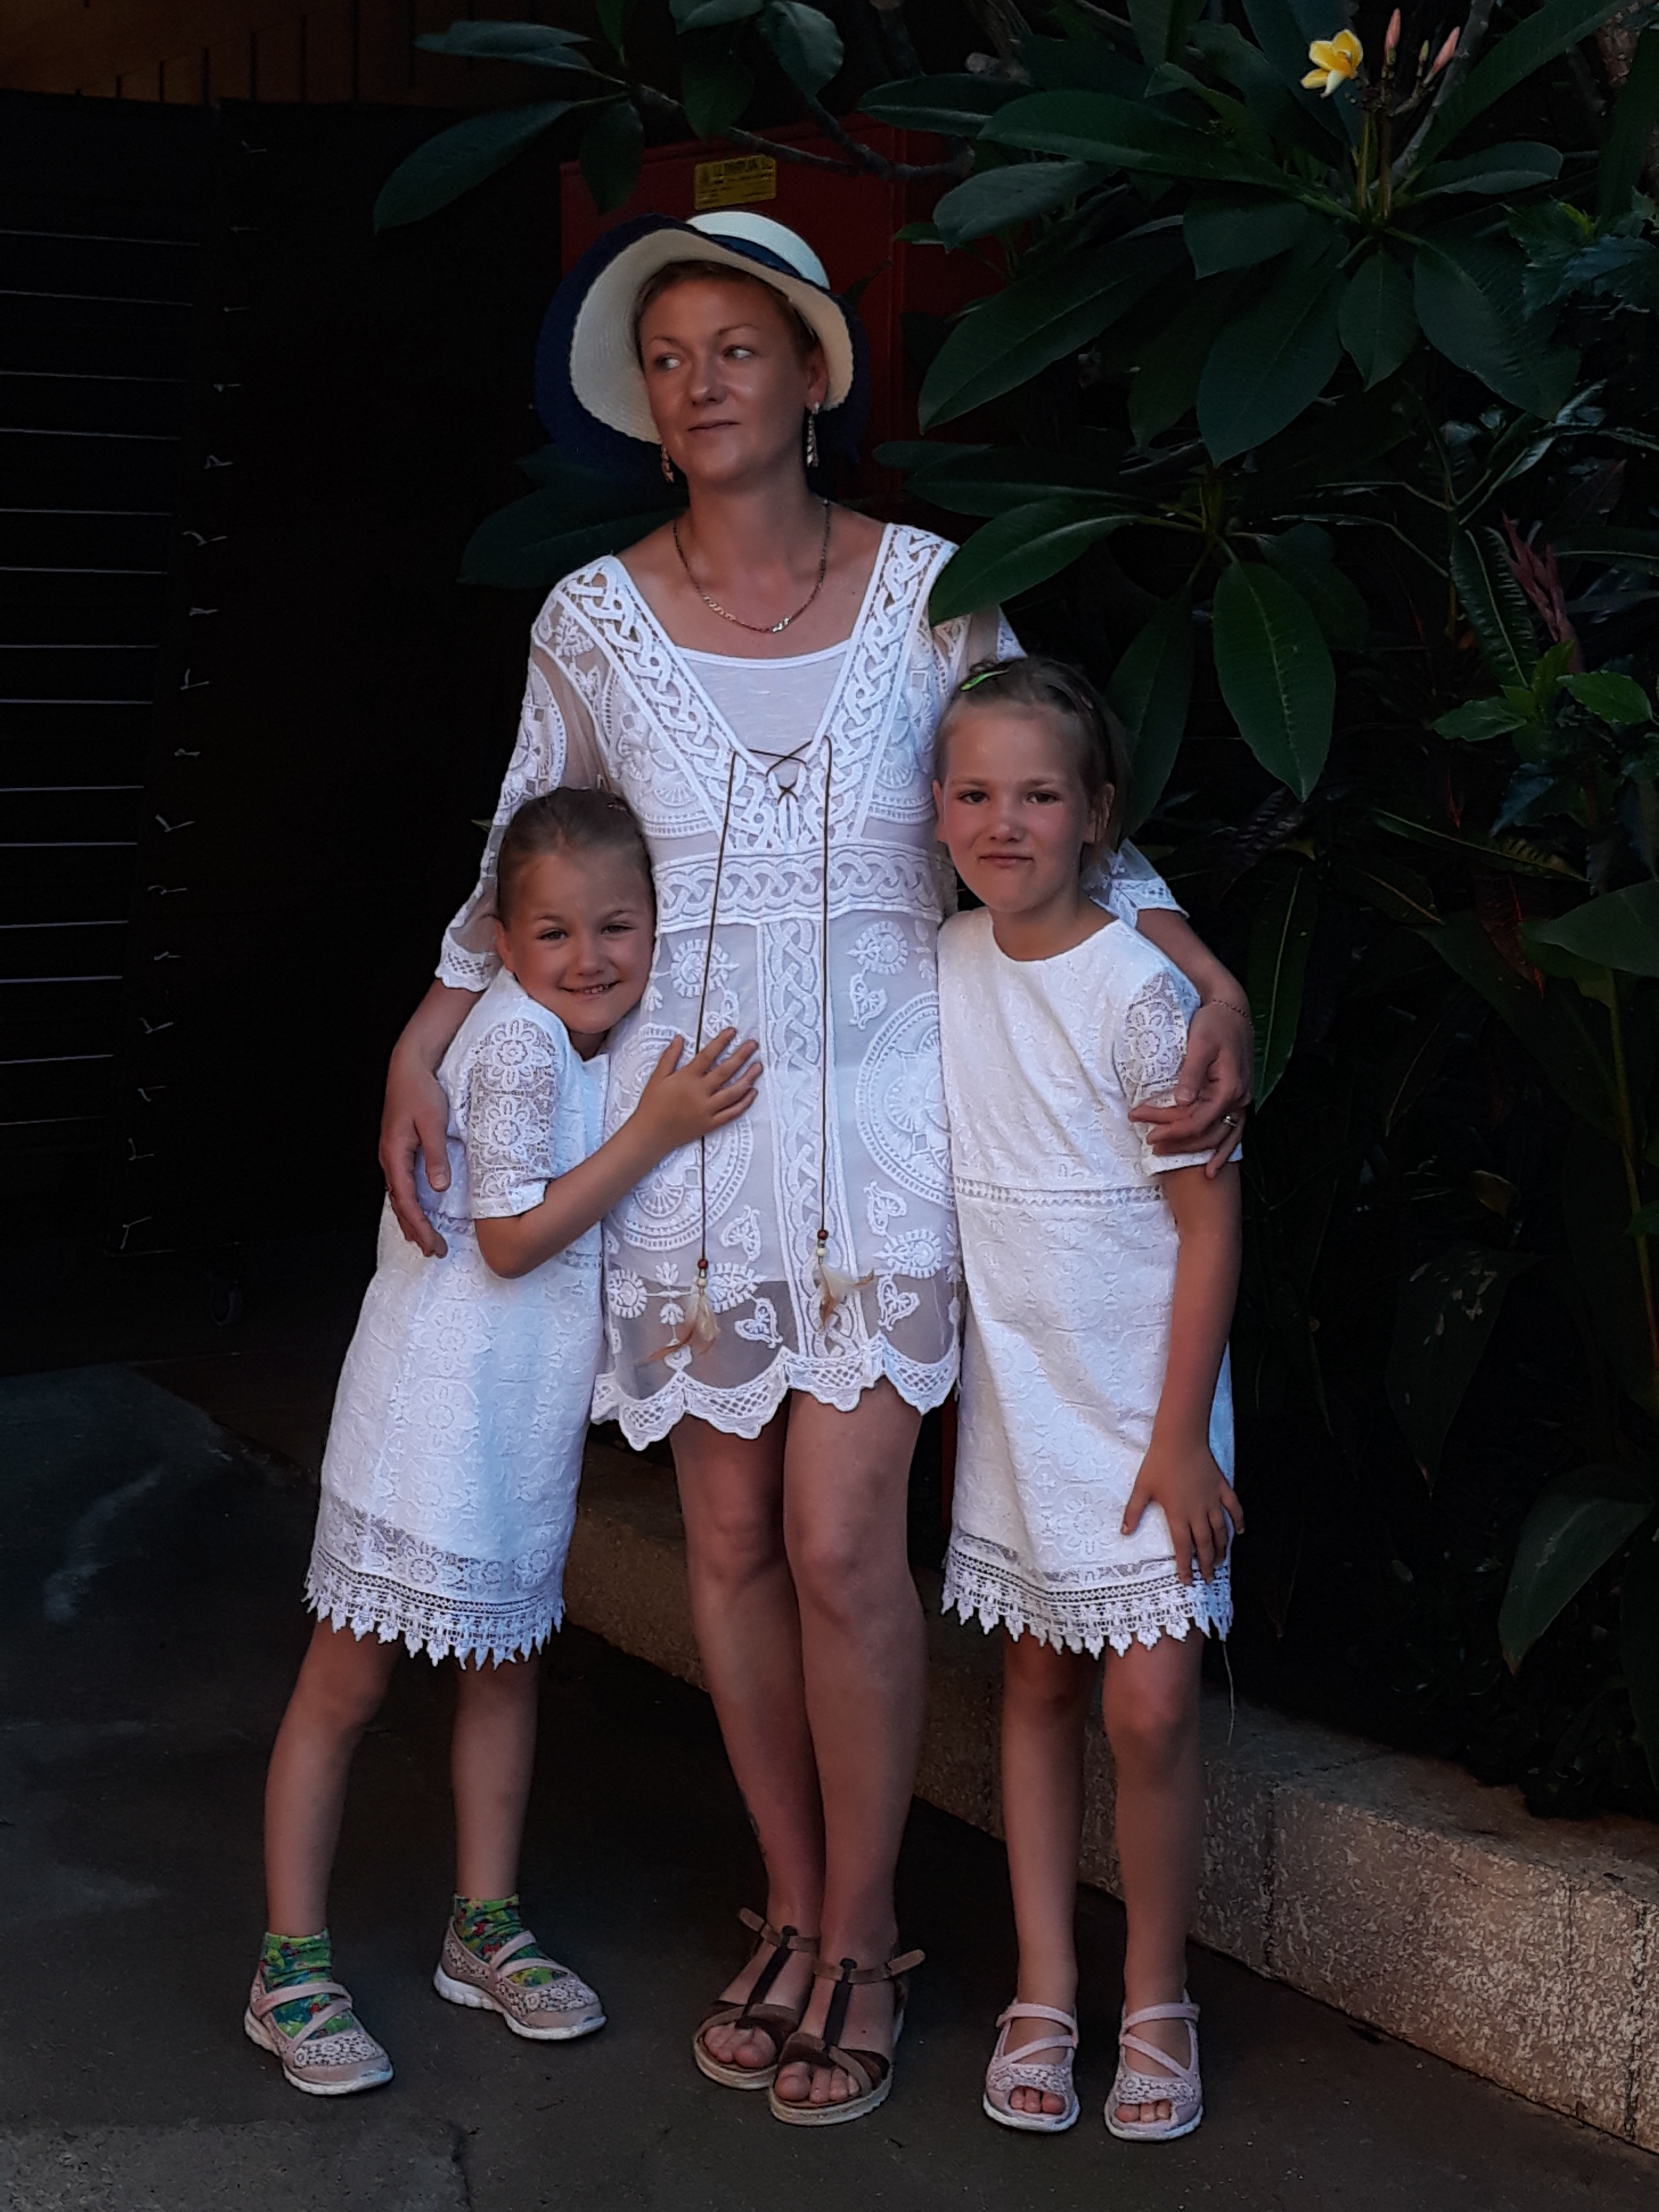
girls, skin, smile, eye, organ, human, human body, hat, standing, happy, style, plant, fun, sandal, sun hat, toddler, leisure, event, trunk, child, vacation, sitting, jewellery, necklace, family, grass